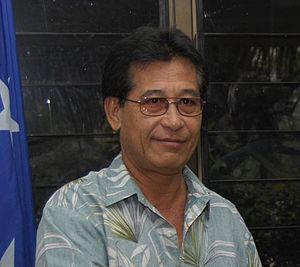
Des élections législatives fédérales se sont tenues aux États fédérés de Micronésie le 8 mars 2011. Elles furent suivies d'une élection présidentielle indirecte le 11 mai.
Le séparatisme dans les îles Faichuk est un courant politique qui revendique l'autonomie ou l'indépendance des îles Faichuk localisées dans l'État de Chuuk, dans les États fédérés de Micronésie, pays fédéral également constitué des États de Kosrae, Pohnpei et Yap.